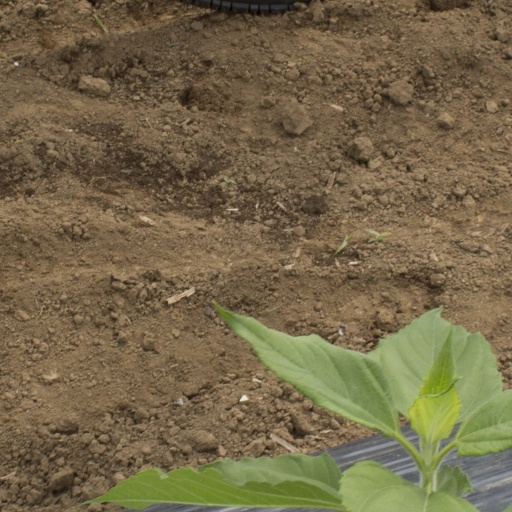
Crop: Jerusalem artichoke